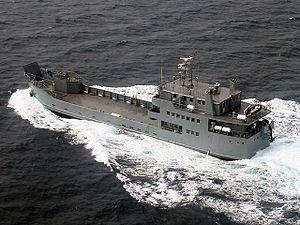
Le BRP Tagbanua (AT-296) est un navire amphibie de transport de la marine philippine acquis en 2011. Il porte le nom d'une tribu des îles de la province de Palawan.
Voici la liste des navires actifs de la marine philippine en 2020.